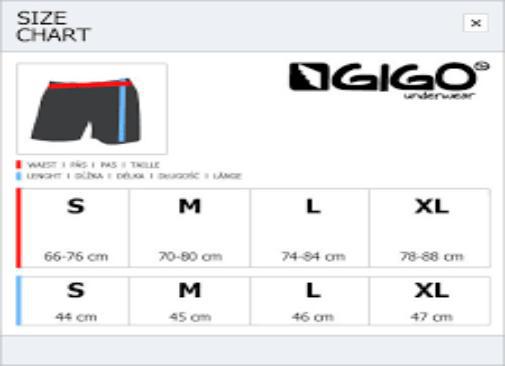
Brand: gigo
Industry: Clothes